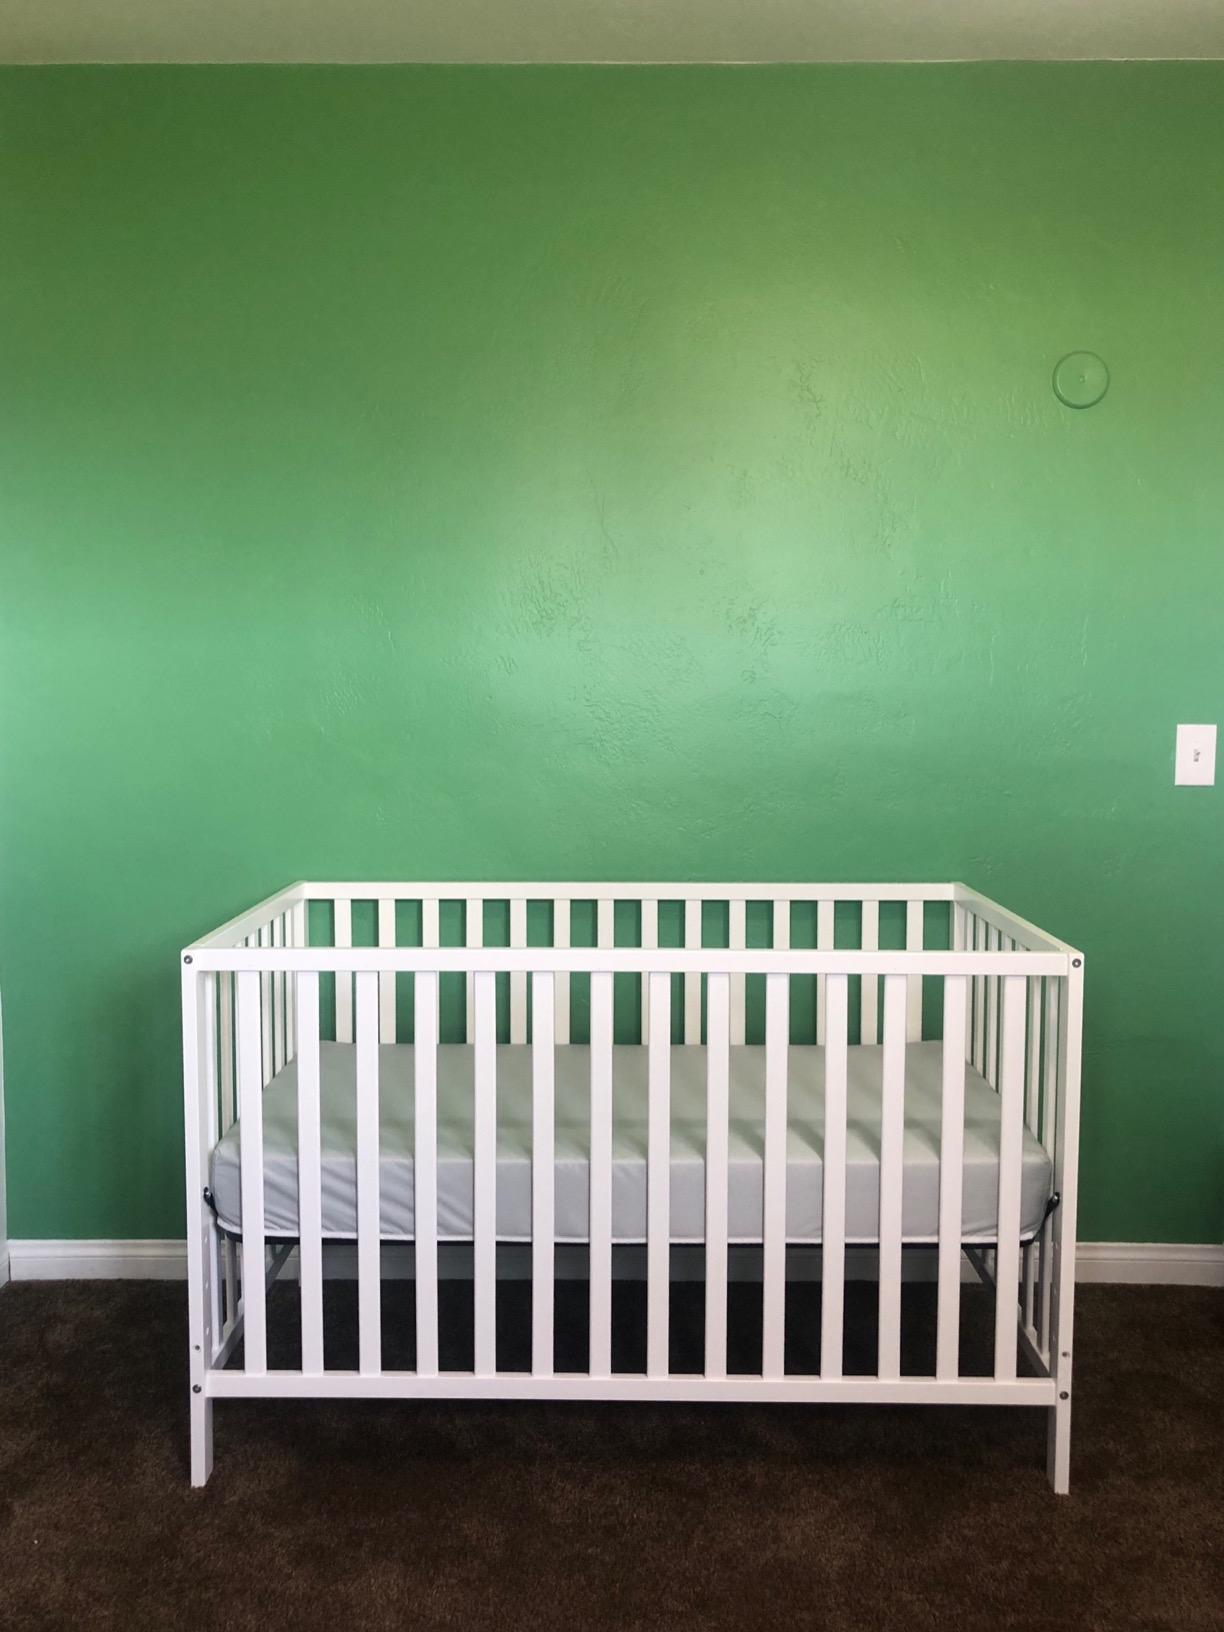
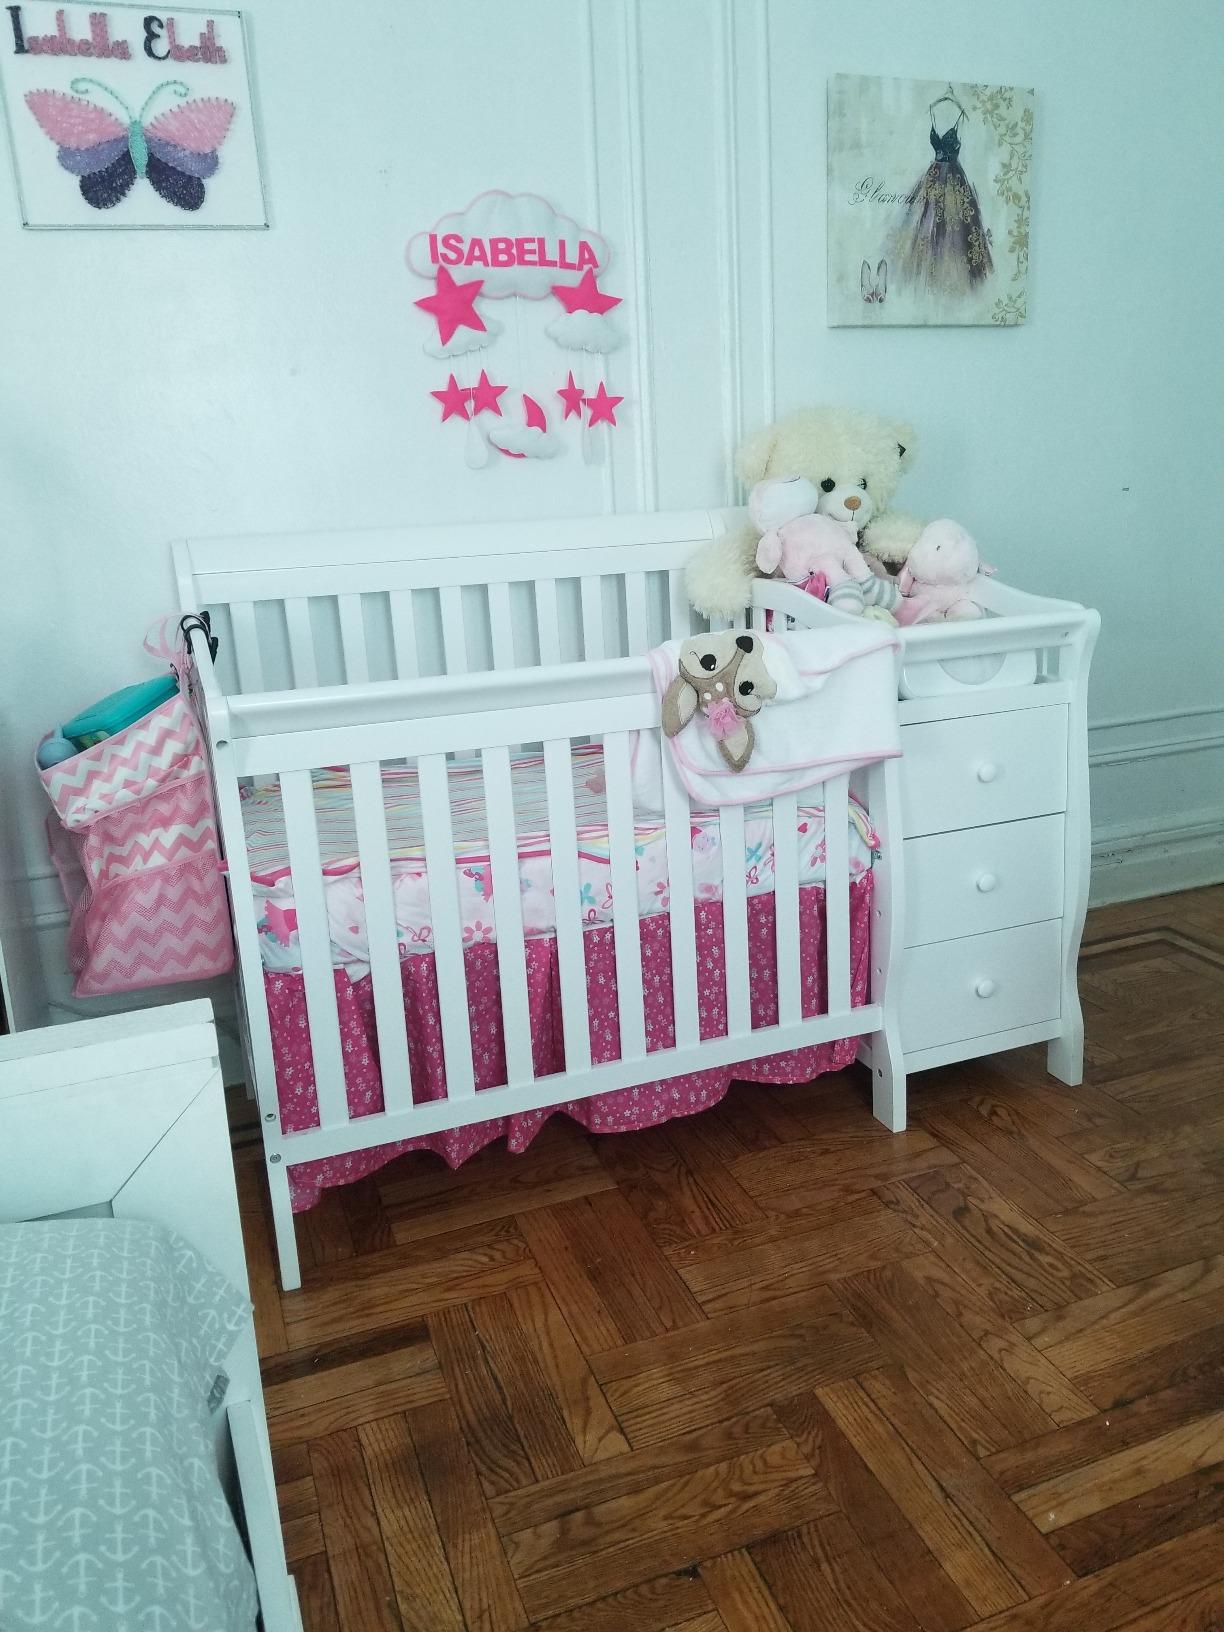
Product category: products_crib
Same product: no